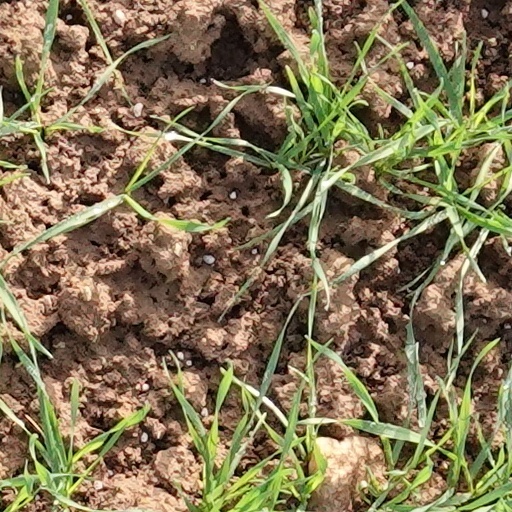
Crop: wheat